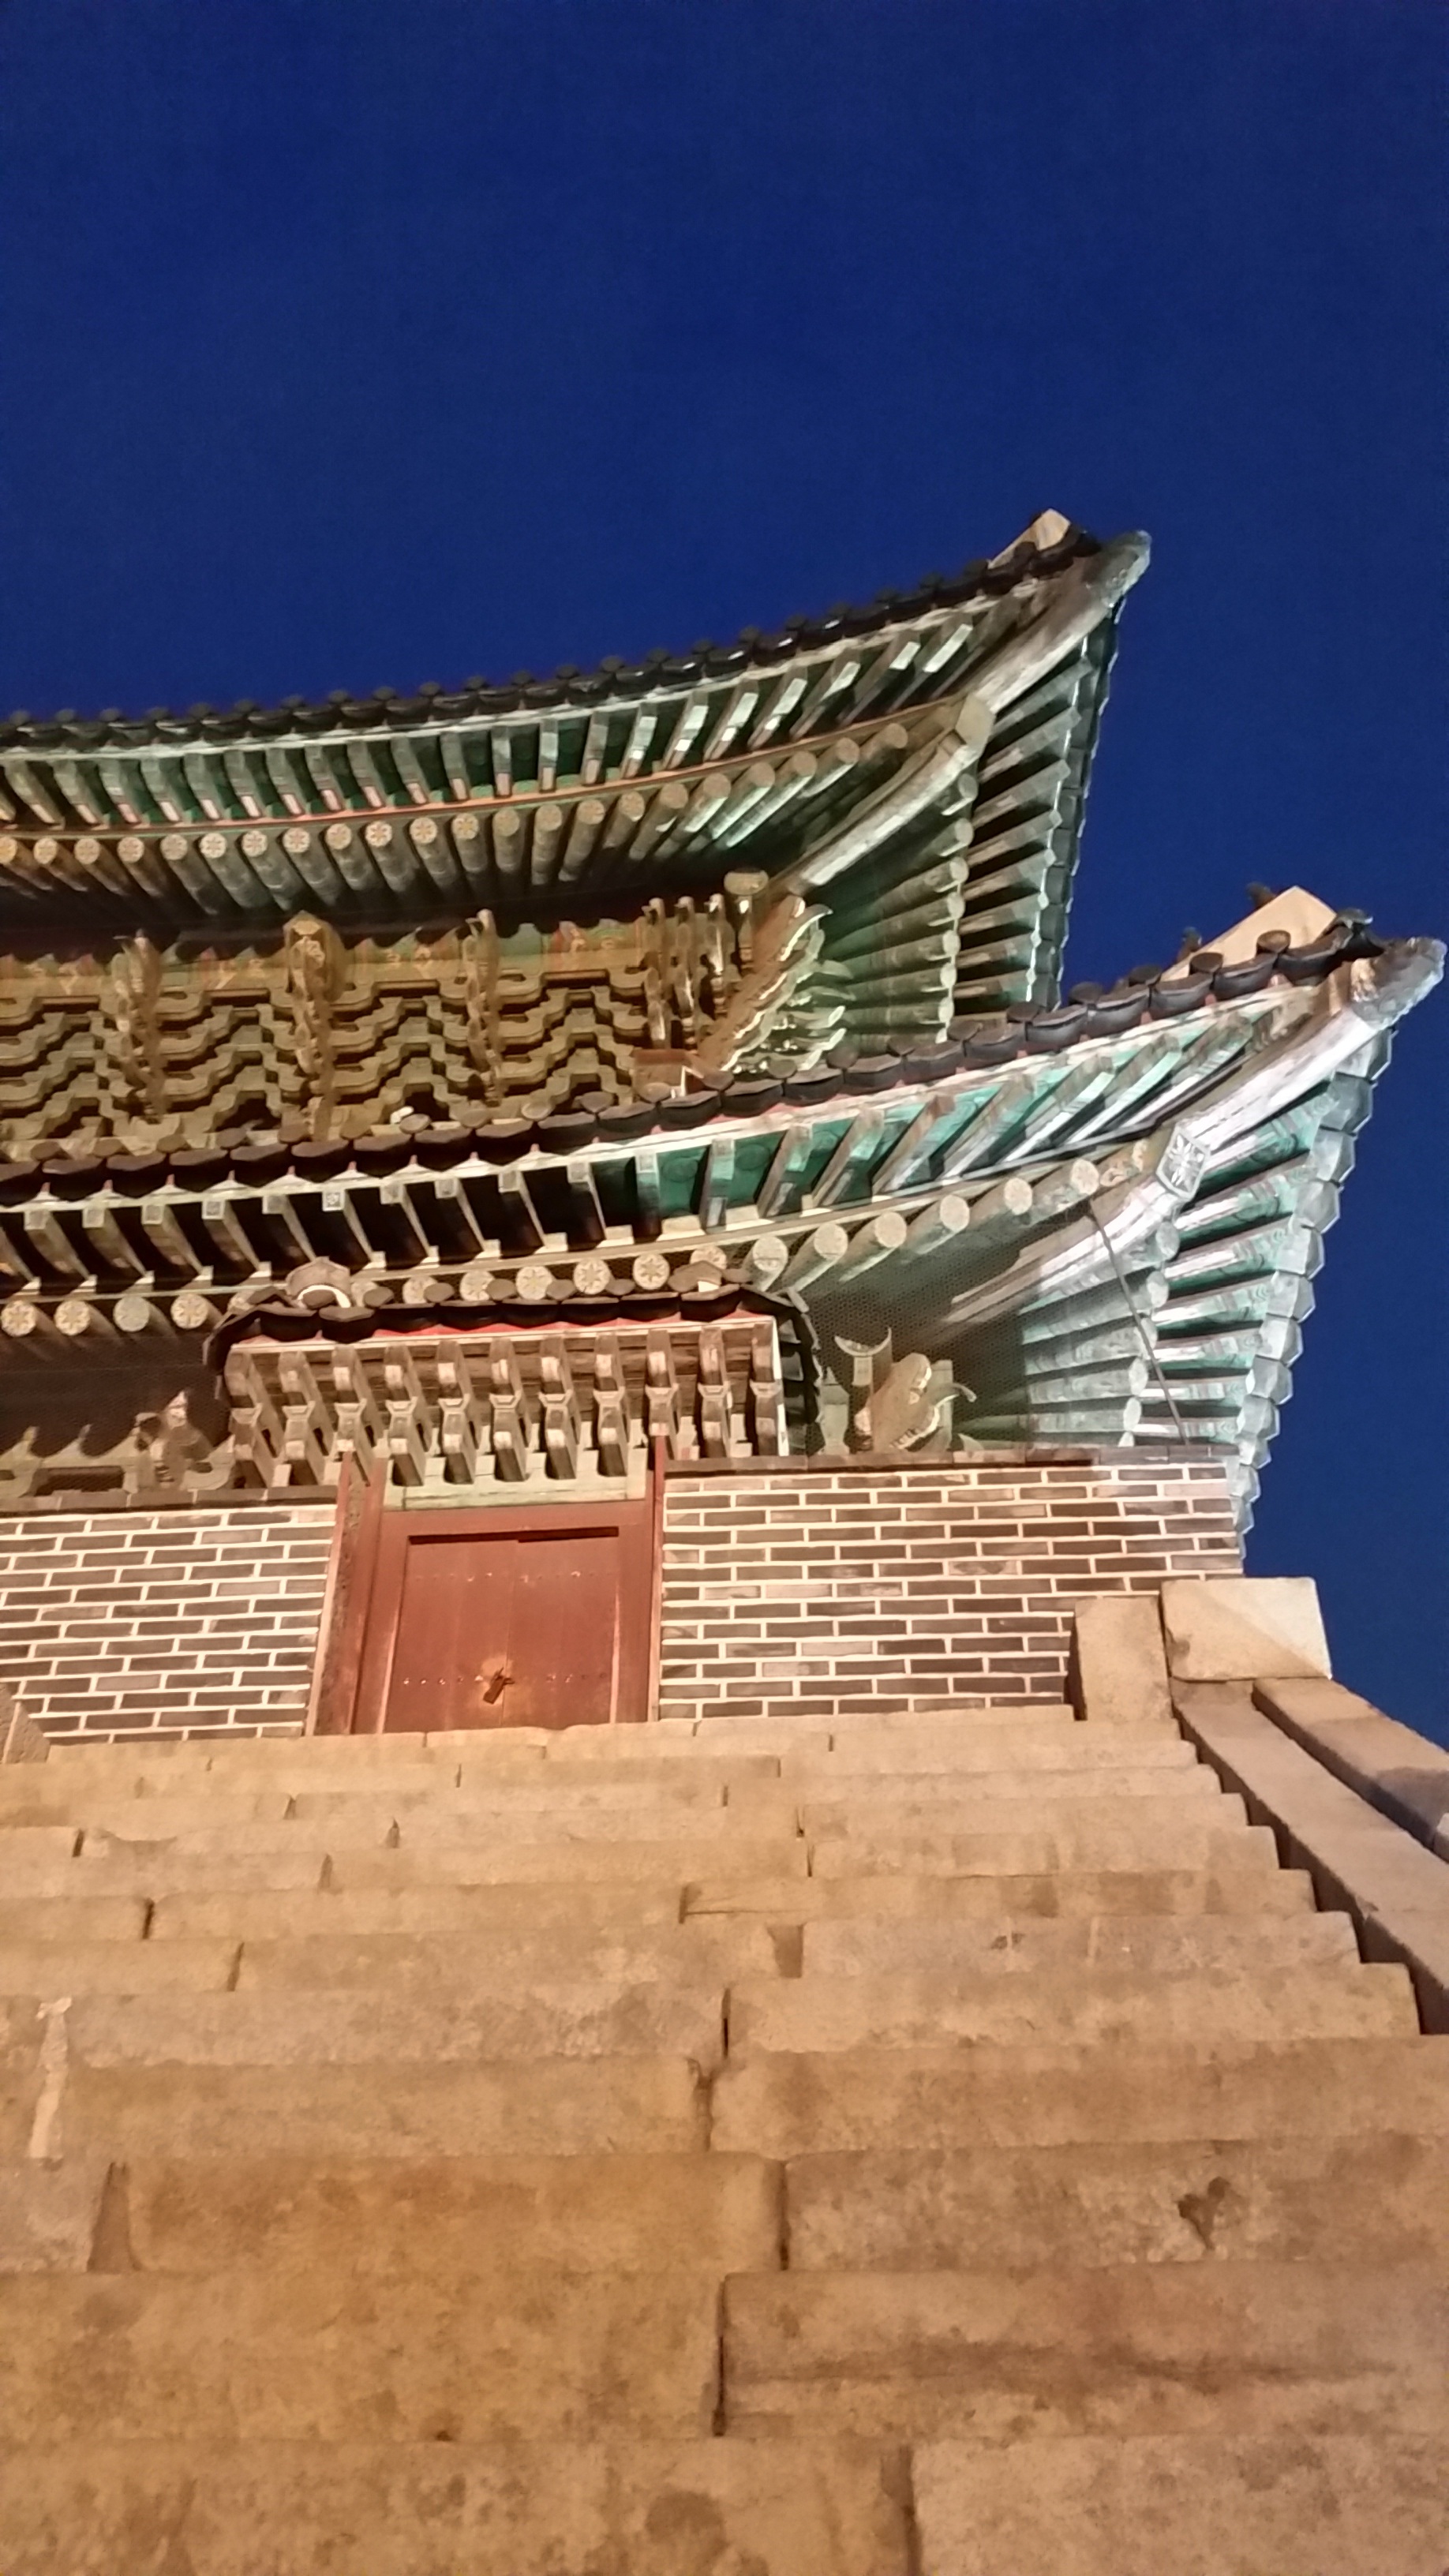
architecture, structure, tower, landmark, facade, place of worship, temple, night view, republic of korea, ancient history, suwon castle, suwon